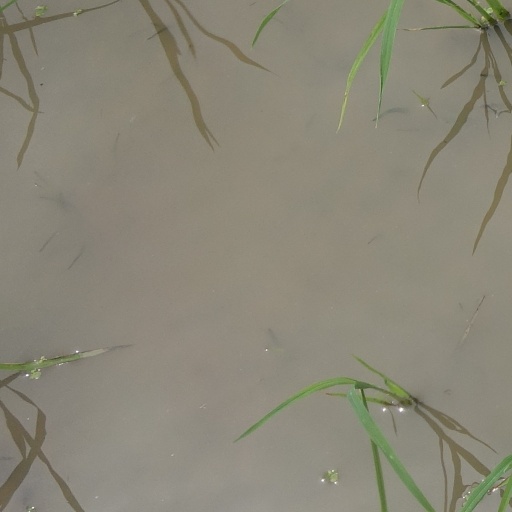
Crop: rice